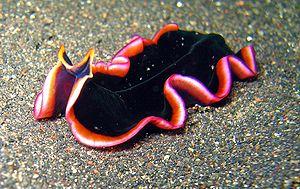
Pseudobiceros gloriosus, un plathelminthe. Détroit de Lembeh, nord de Célèbes, Indonésie.
Les Parenchymia sont un super-embranchement qui regroupe les Némertes et les Plathelminthes, et qui ont le mésoderme qui forme un tissu lâche, le parenchyme, qui remplit l'espace entre l'ectoderme et l'endoderme. Selon une étude de Torsten H. Struck et Frauke Fisse, ce regroupement ne serait pas valide.
Pseudobiceros hancockanus est une espèce de vers plats de la famille des Pseudocerotidae.
Les Cotylea sont un sous-ordre de vers plats, de l'ordre des Polycladida.
Plathelminthes est le nom scientifique d'un embranchement du règne des Animaux. Ils sont parfois aussi appelés en français Platodes ou vers plats, et parfois à l'imitation de l'anglais « Platyhelminthes ».